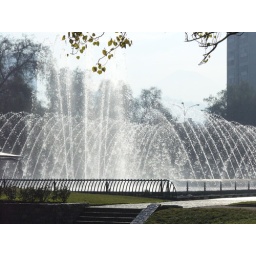
The awesome fountain across the street from our apartment building by day.